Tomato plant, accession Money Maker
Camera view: horizontal (90 deg, fisheye); turntable rotation: 60 degrees
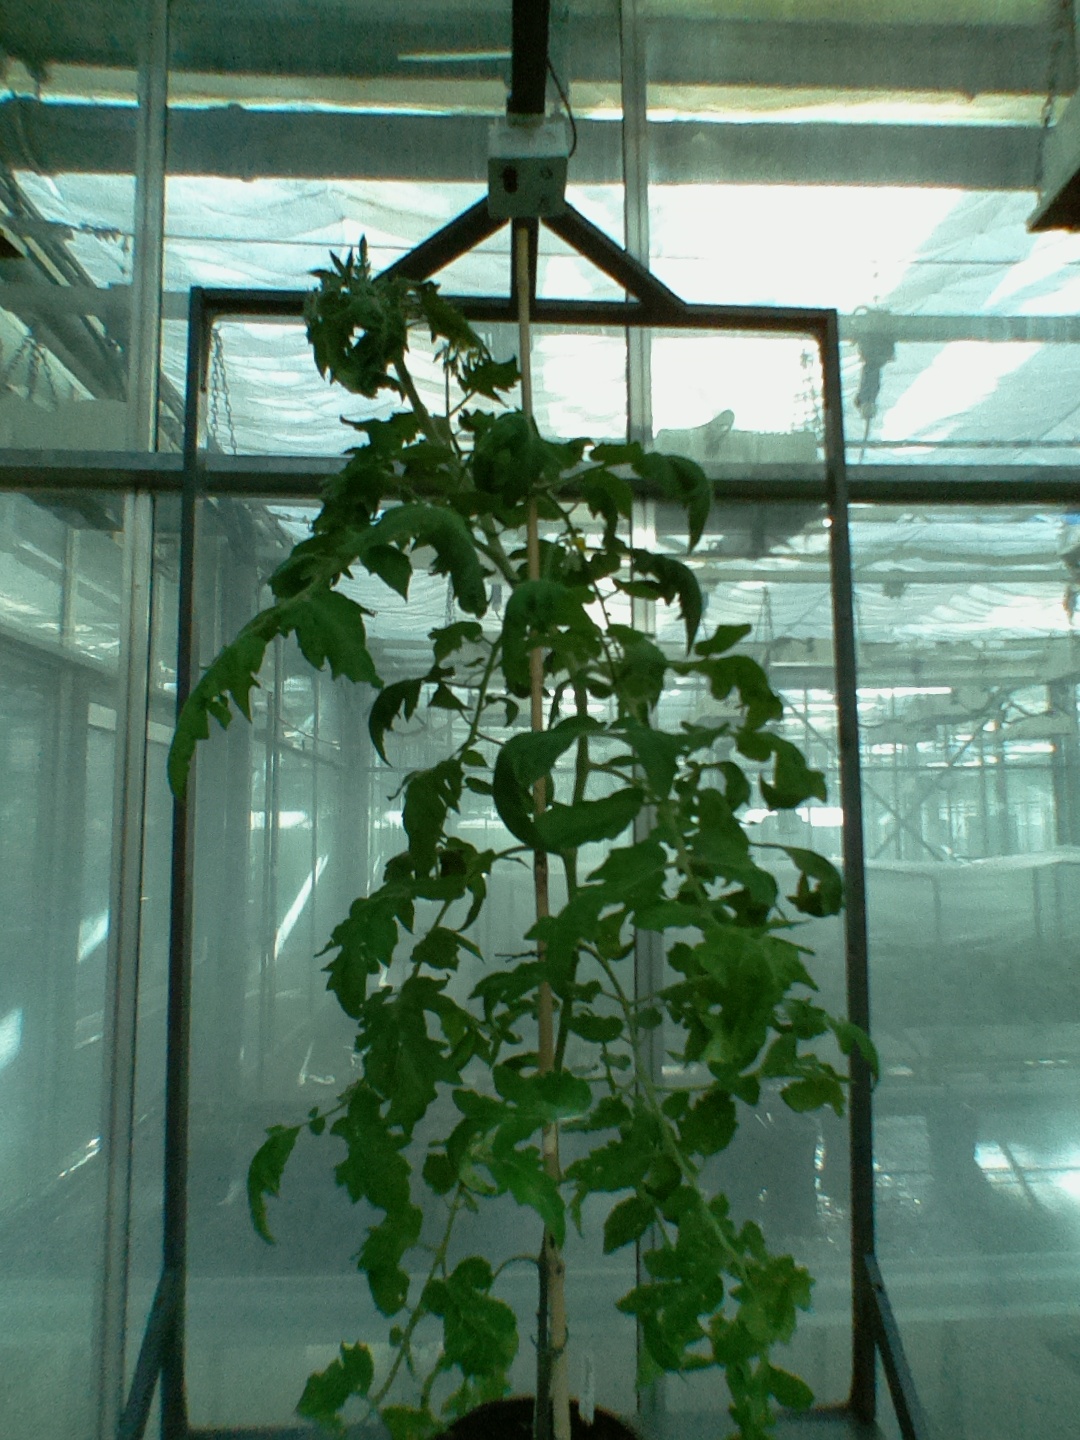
BBCH growth stage 62: 20%-30% of flowers open